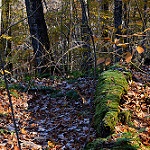
Label: forest